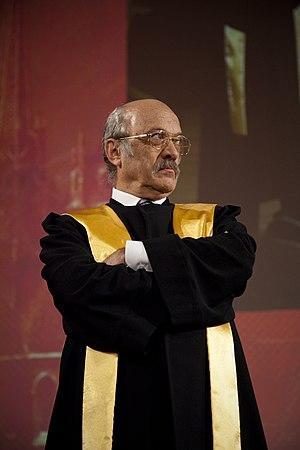
Jean-René Ladmiral, Traductologue
Jean-René Ladmiral, né le 1ᵉʳ mai 1942 à Lisieux, est un philosophe et traducteur français.